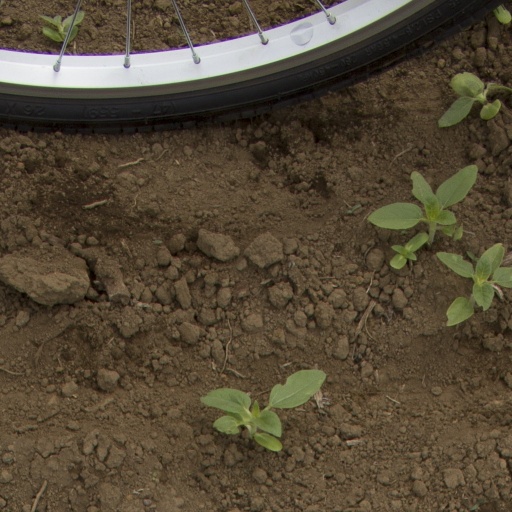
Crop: Jerusalem artichoke